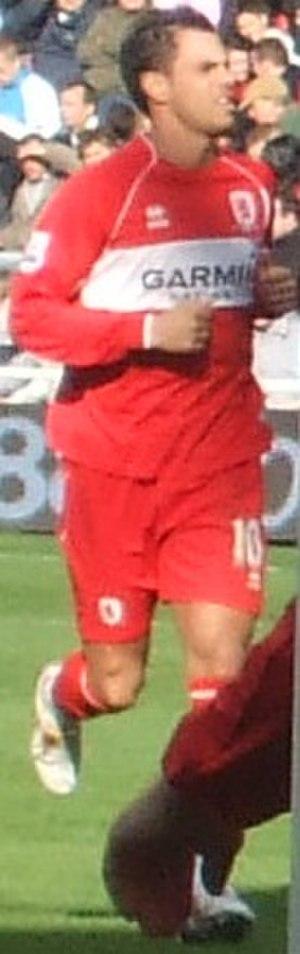
Jérémie Aliadière, né le 30 mars 1983 à Rambouillet, est un footballeur français qui évolue au poste d'attaquant.